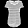
Label: T - shirt / top